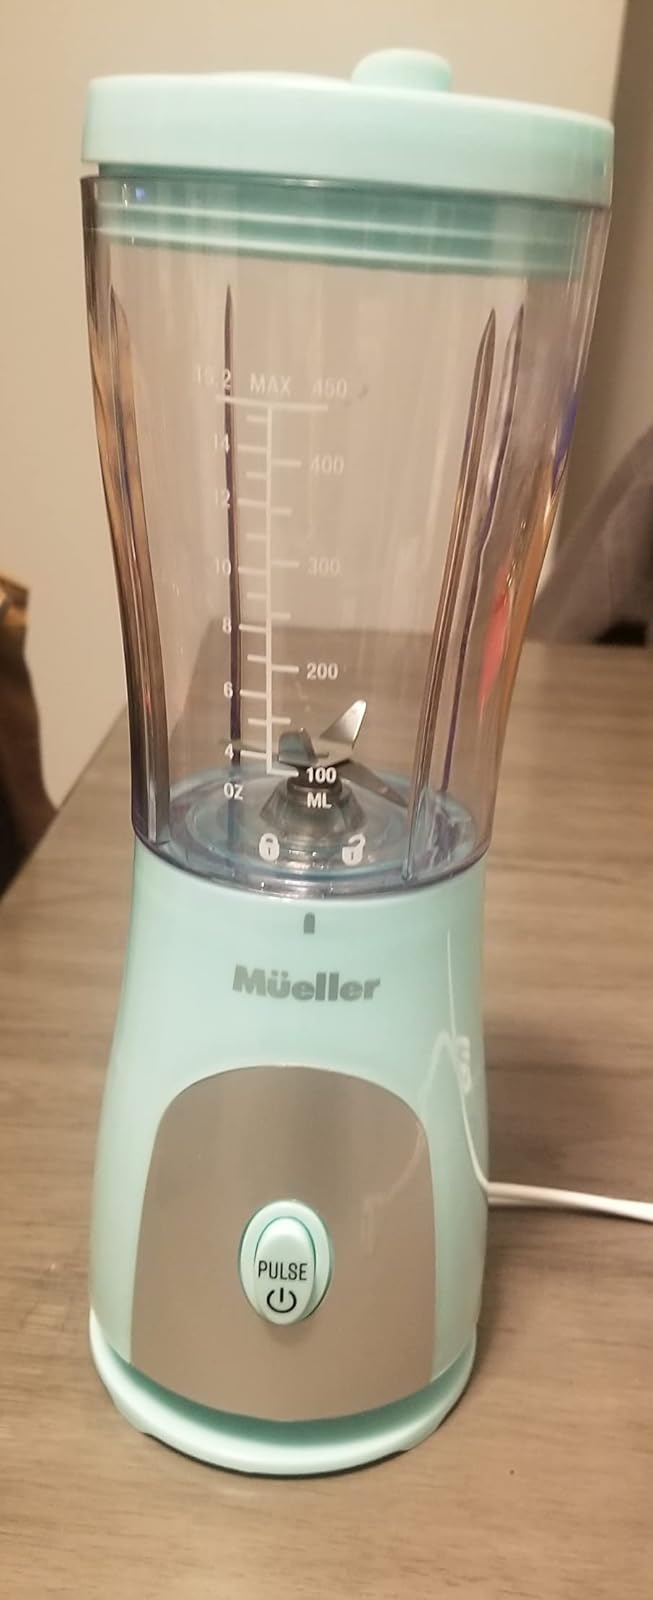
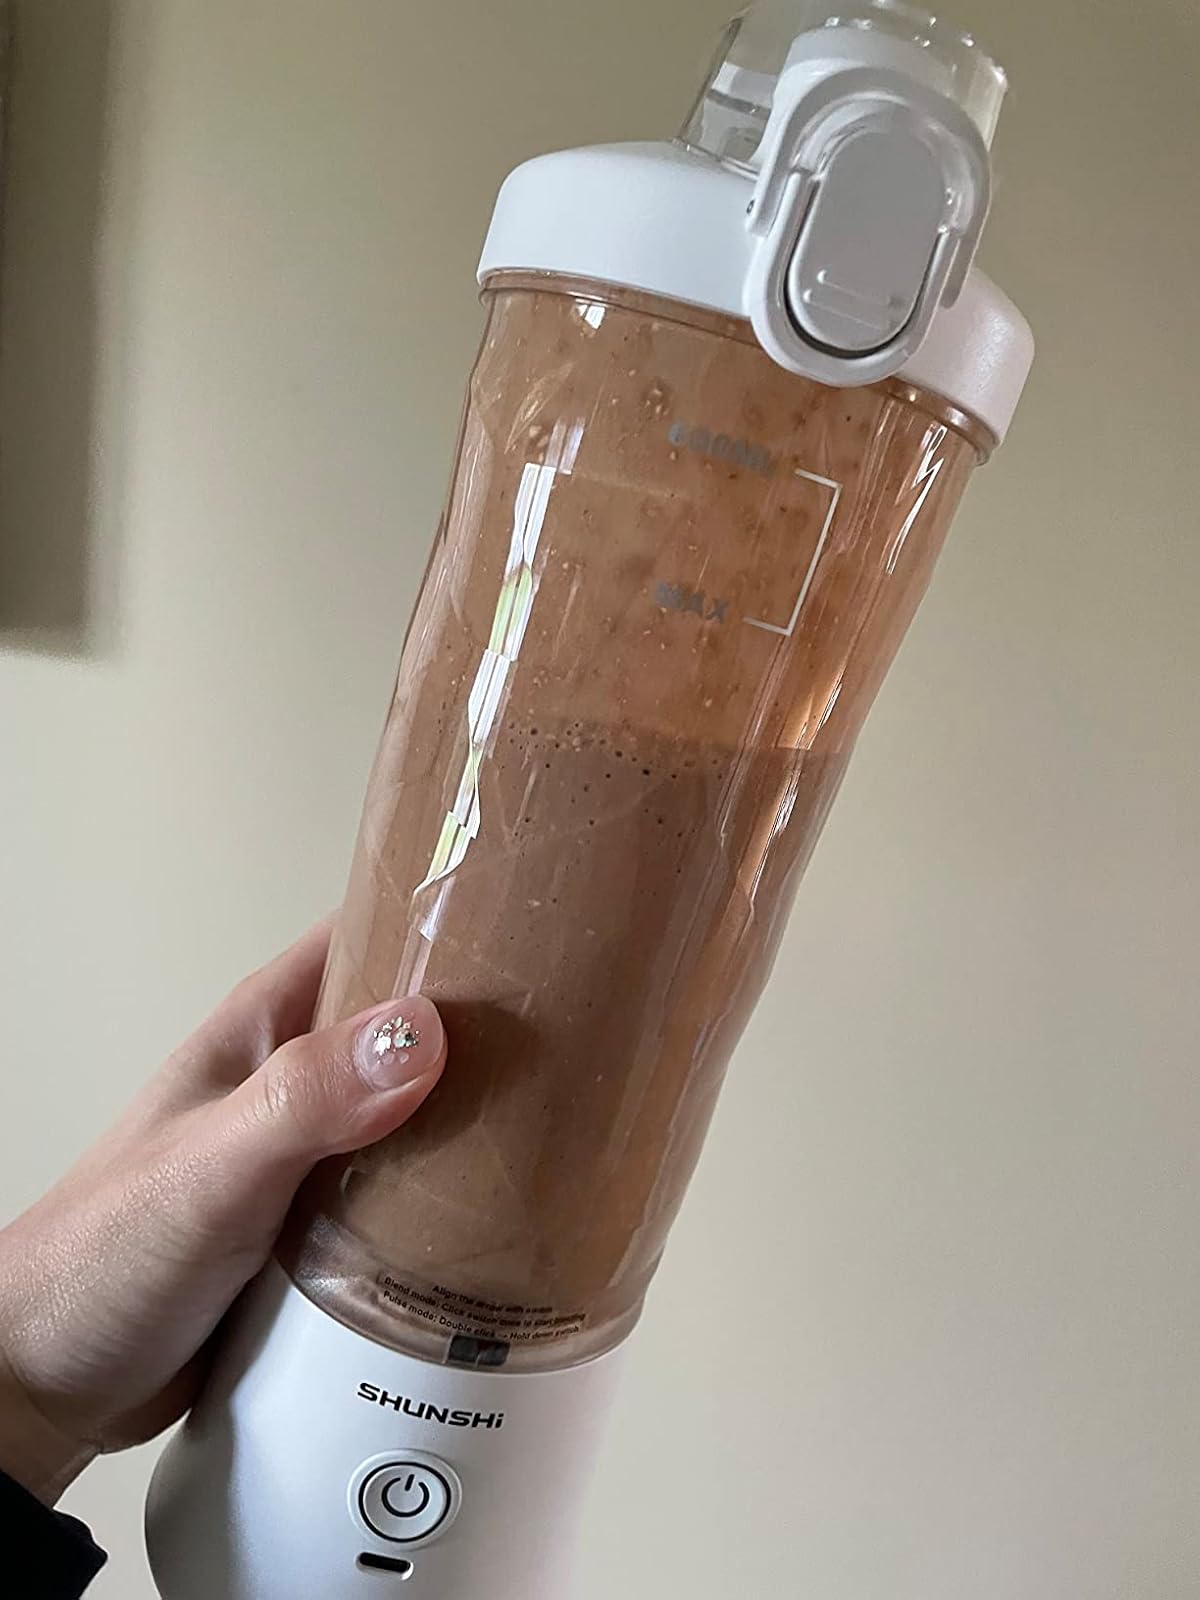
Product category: items_blender
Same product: no